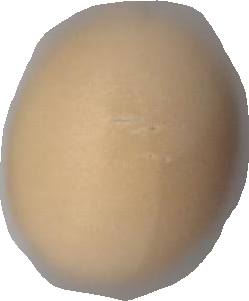
Variety: Grobogan